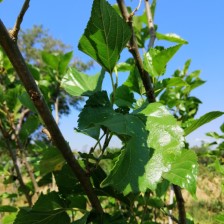
Variety: Buriram60